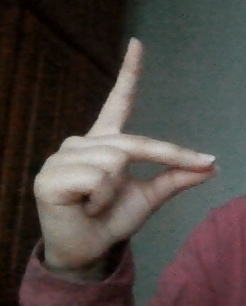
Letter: ta